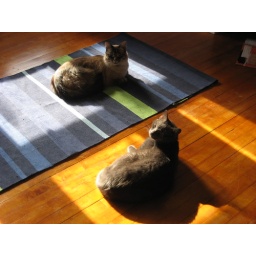
sitting in the window spots.